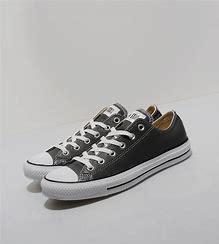
Brand: Converse
Model: All Star Ox